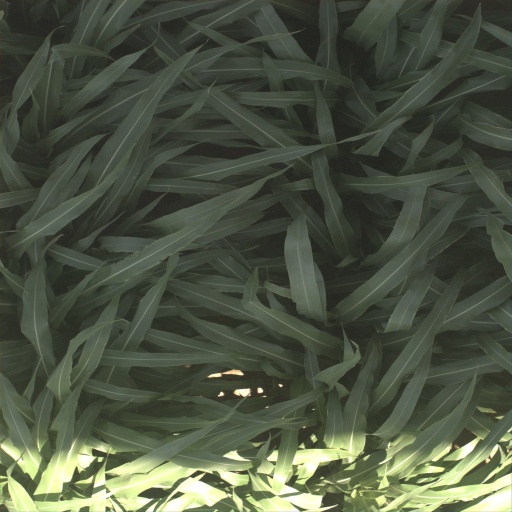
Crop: sorghum